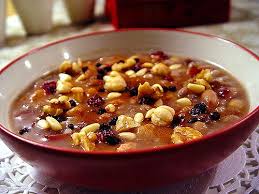
Yemek: asure